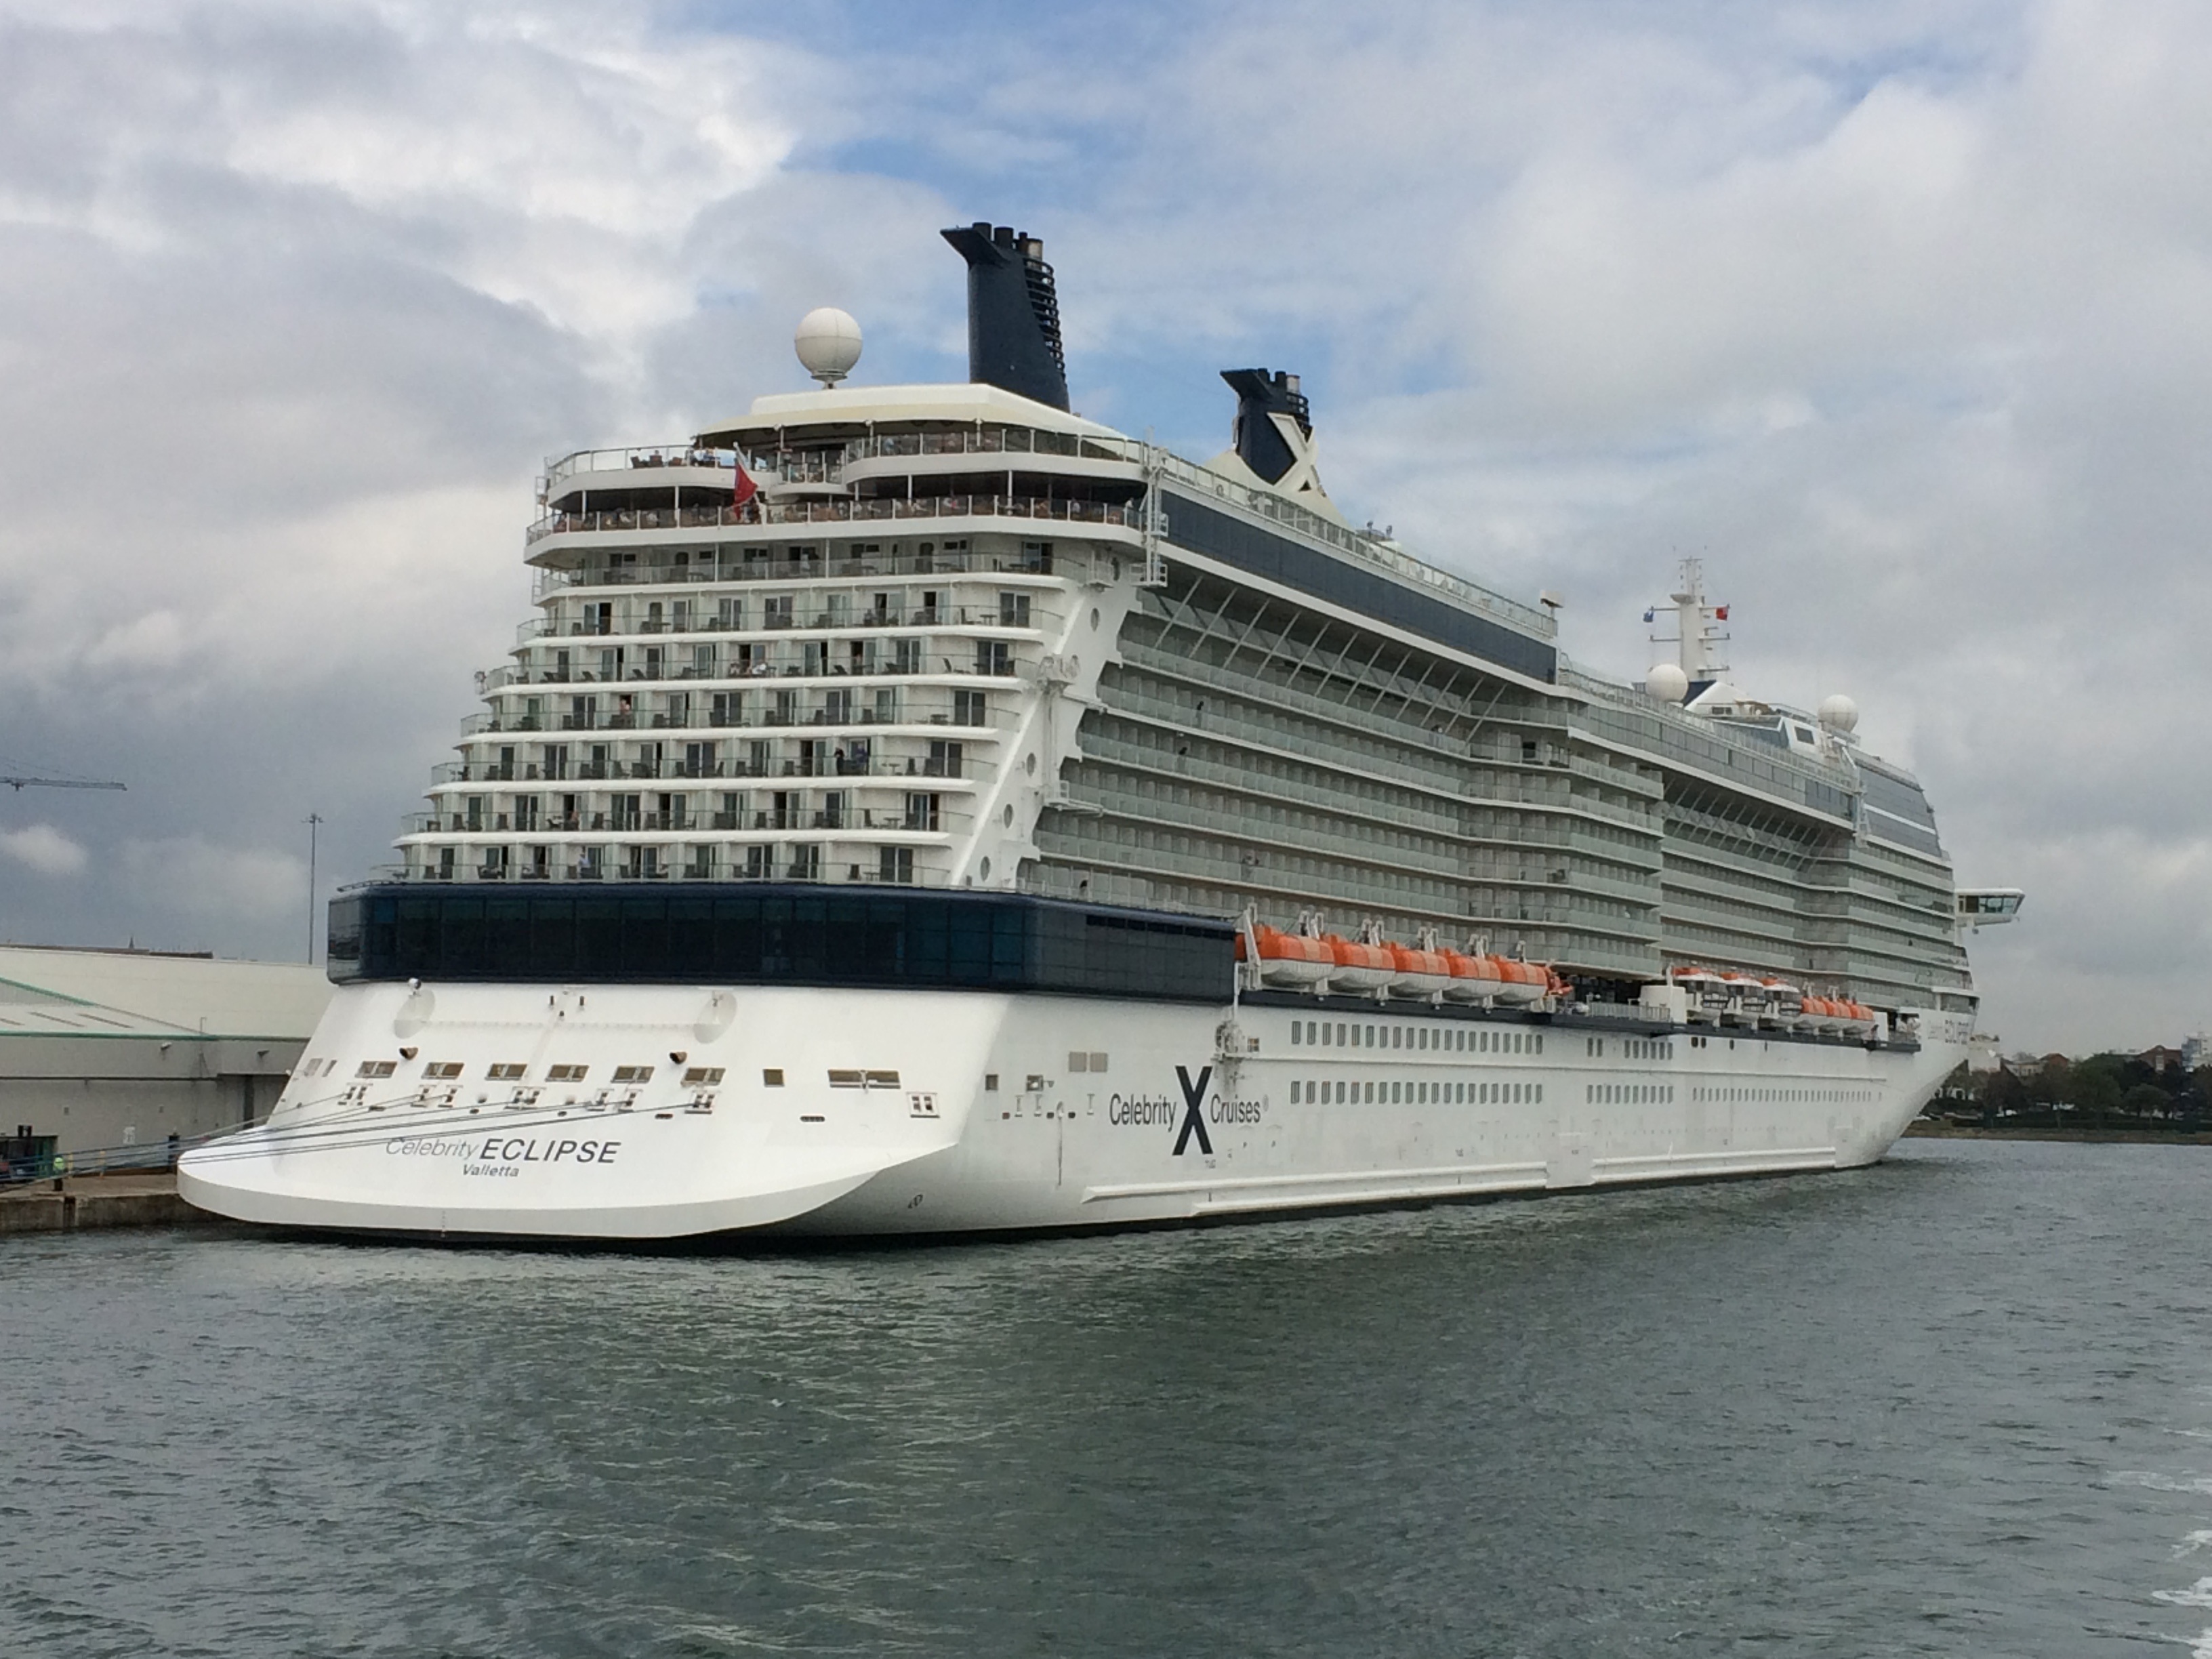
sea, ship, vehicle, watercraft, cruise ship, motor ship, passenger ship, celebrity eclipse, cruise liner, ocean liner